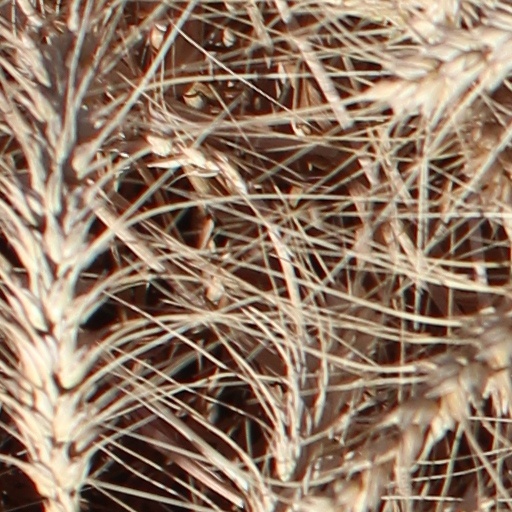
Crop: wheat